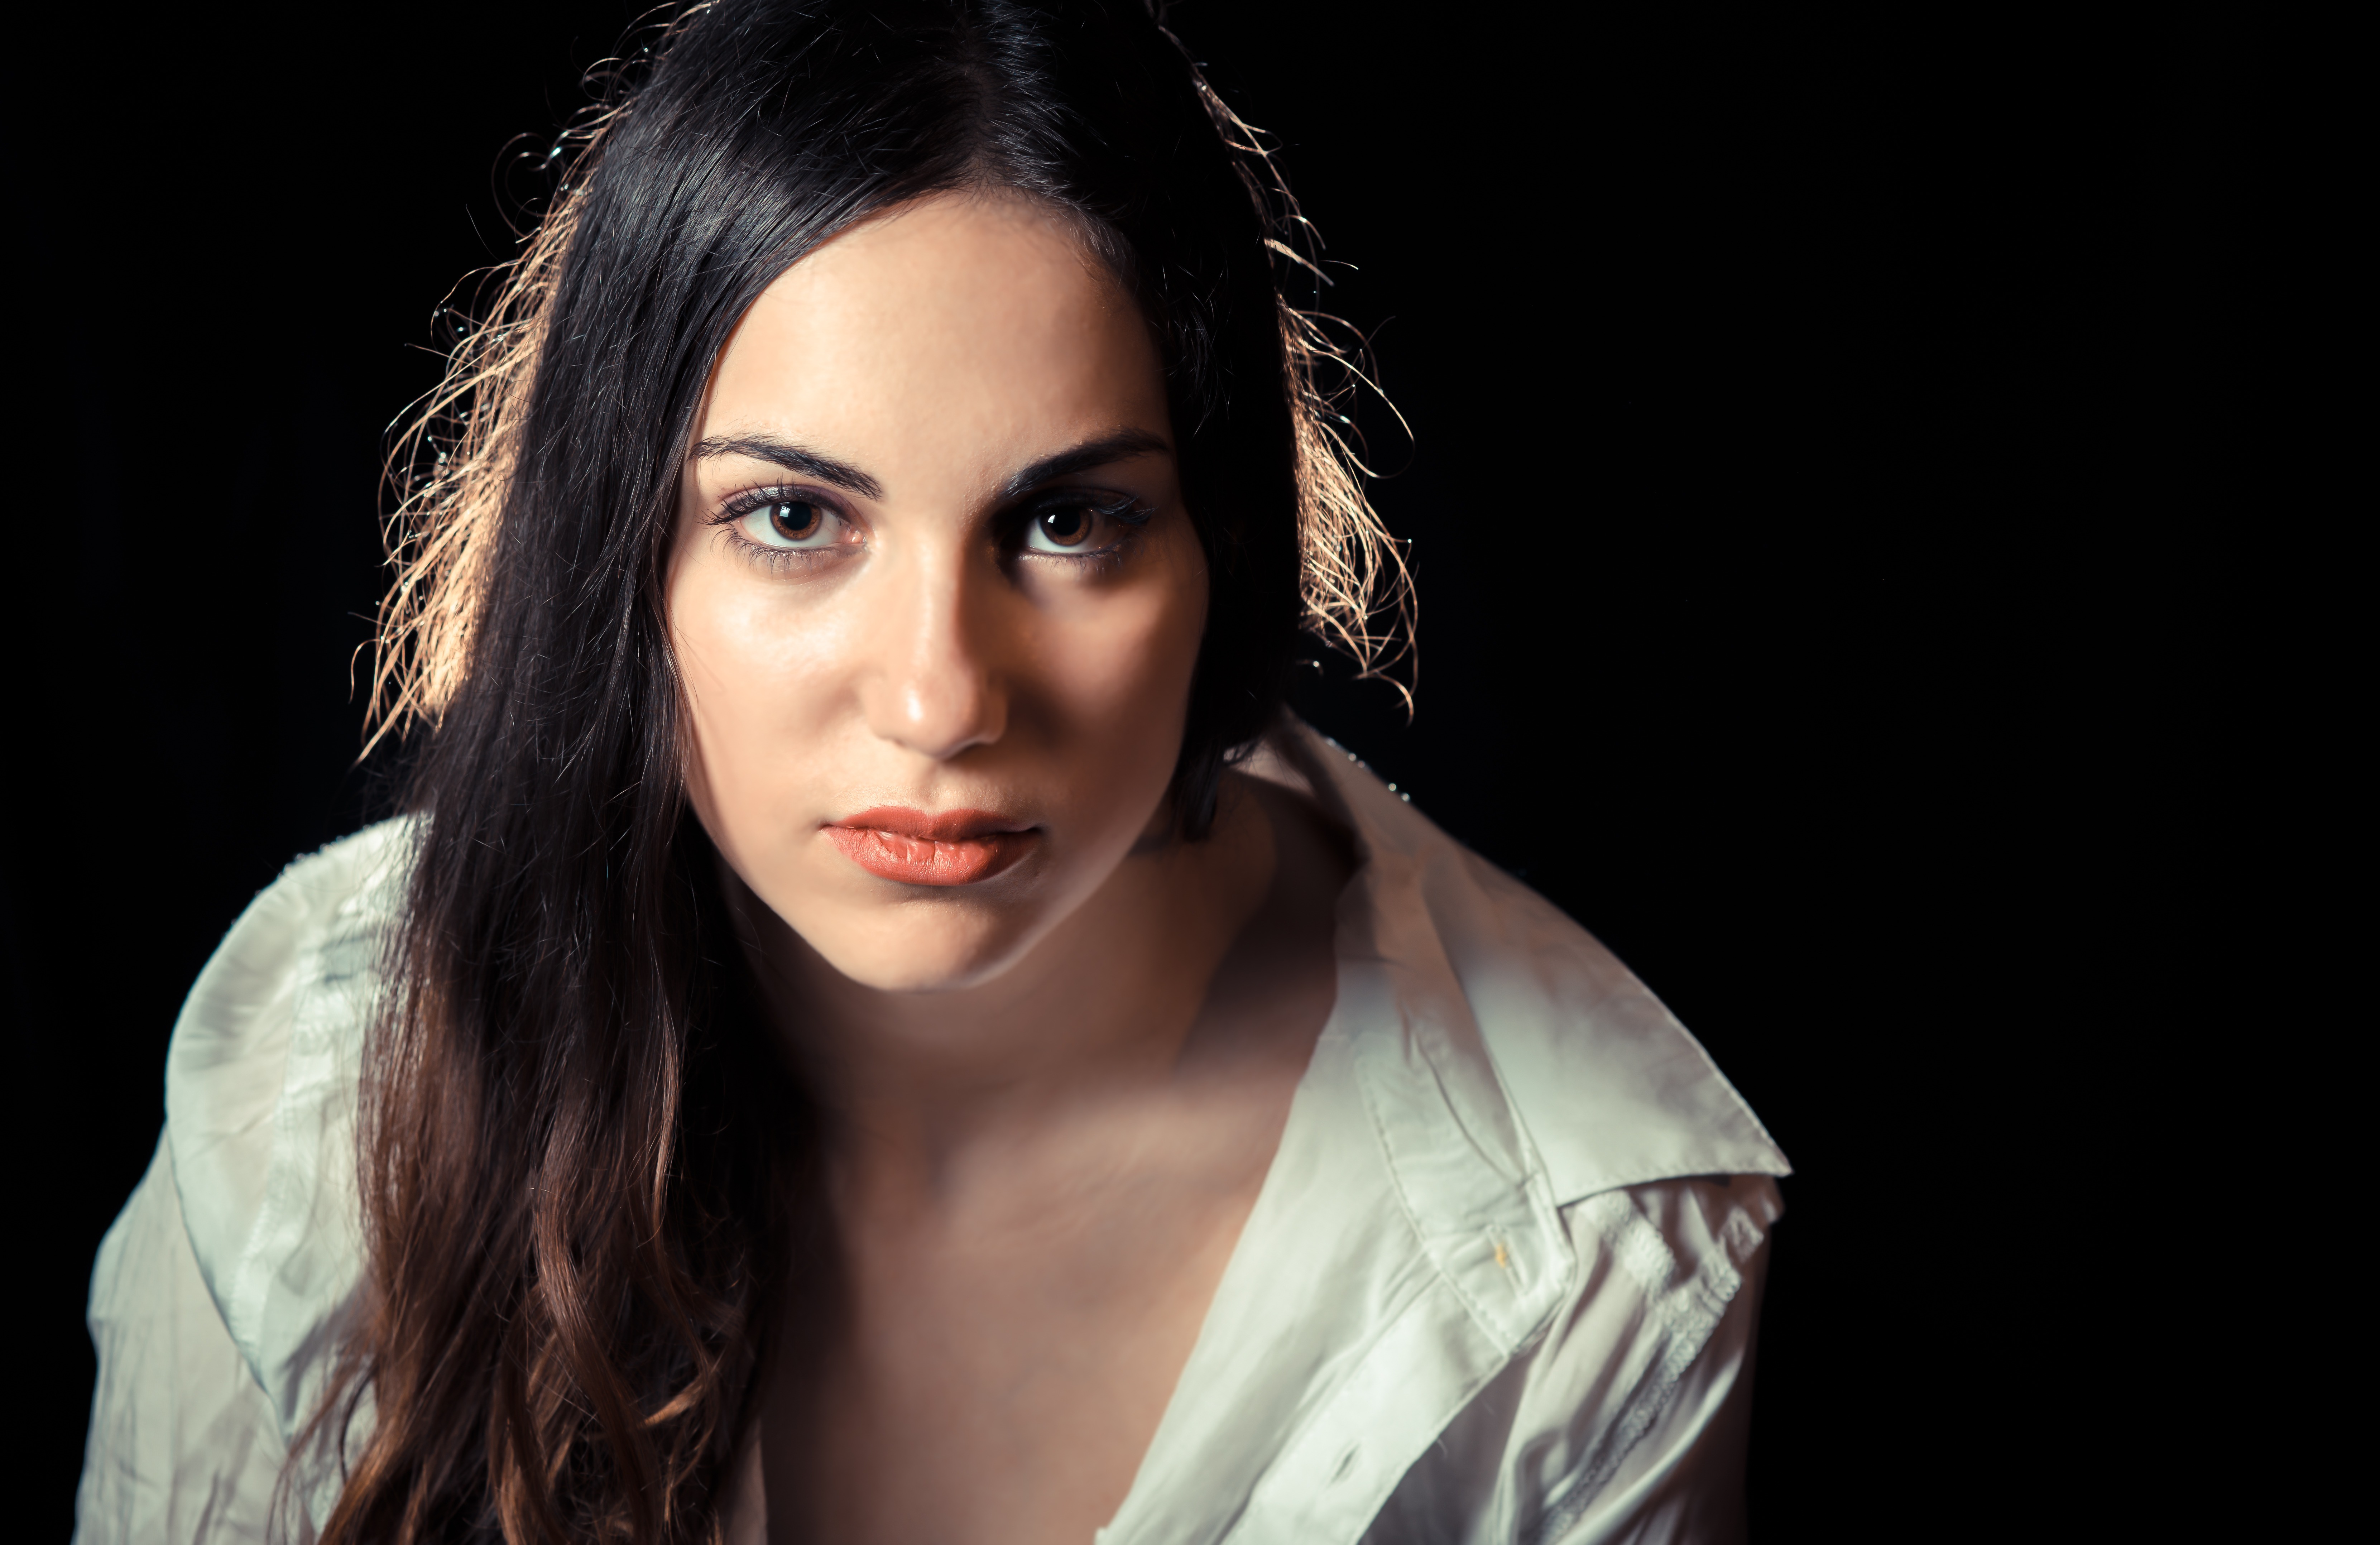
person, girl, woman, hair, photography, singer, portrait, model, fashion, lady, hairstyle, smiling, long hair, human body, black hair, face, eye, beauty, pretty, exotic, photo shoot, brown hair, portrait photography, art model, supermodel